Tongues of Flame

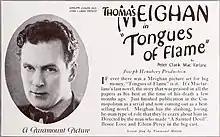
Advertisement

Tongues of Flame is a 1924 American silent melodrama produced by Famous Players–Lasky and distributed through Paramount Pictures. It is based on a novel by Peter Clark MacFarlane and was directed by Joseph Henabery. The film starred Thomas Meighan and Bessie Love.